Yacob Jarso

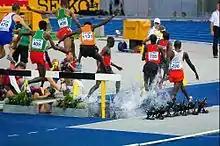
Yacob Jarso (number 409 in green) competing in the 2009 World Championship steeplechase final

Yacob Jarso Kintra (born 5 February 1988) is an Ethiopian professional long-distance runner and former steeplechaser. He has represented Ethiopia at the 2008 Summer Olympics and the 2009 World Championships in Athletics.